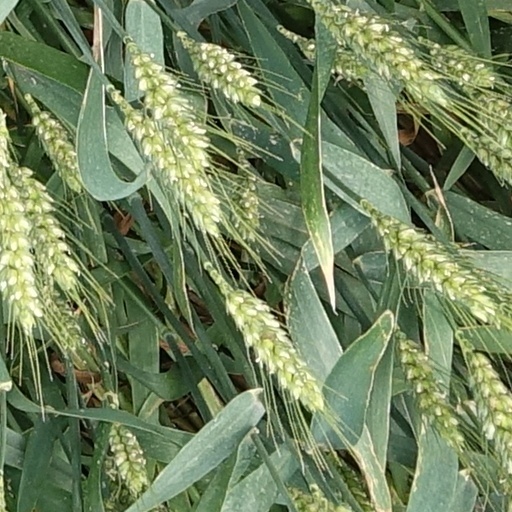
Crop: wheat